Robert Downey Jr.

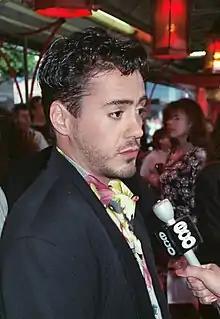
Downey at the premiere of "Air America" in 1990

Downey began building upon his theater roles, making his debut on stage in 1983 at the Geva Theatre Center in "Alms for the Middle Class" for a three-week run. He also performed in the short-lived off-Broadway musical "American Passion" at the Joyce Theater in 1983, produced by Norman Lear. In 1984, Downey got a part in the film "Firstborn", where he met Sarah Jessica Parker, and the pair started dating. In 1985, he was part of the new, younger cast hired for "Saturday Night Live". Downey has said that Anthony Michael Hall, whom he had met and become friends with on the set of his "Weird Science", helped him get the audition. However, he and most of the new crew were dropped and replaced following a year of poor ratings and criticism of the new cast's comedic talents. "Rolling Stone" magazine named Downey the worst "SNL" cast member in its entire run, stating that the "Downey Fail sums up everything that makes "SNL" great."